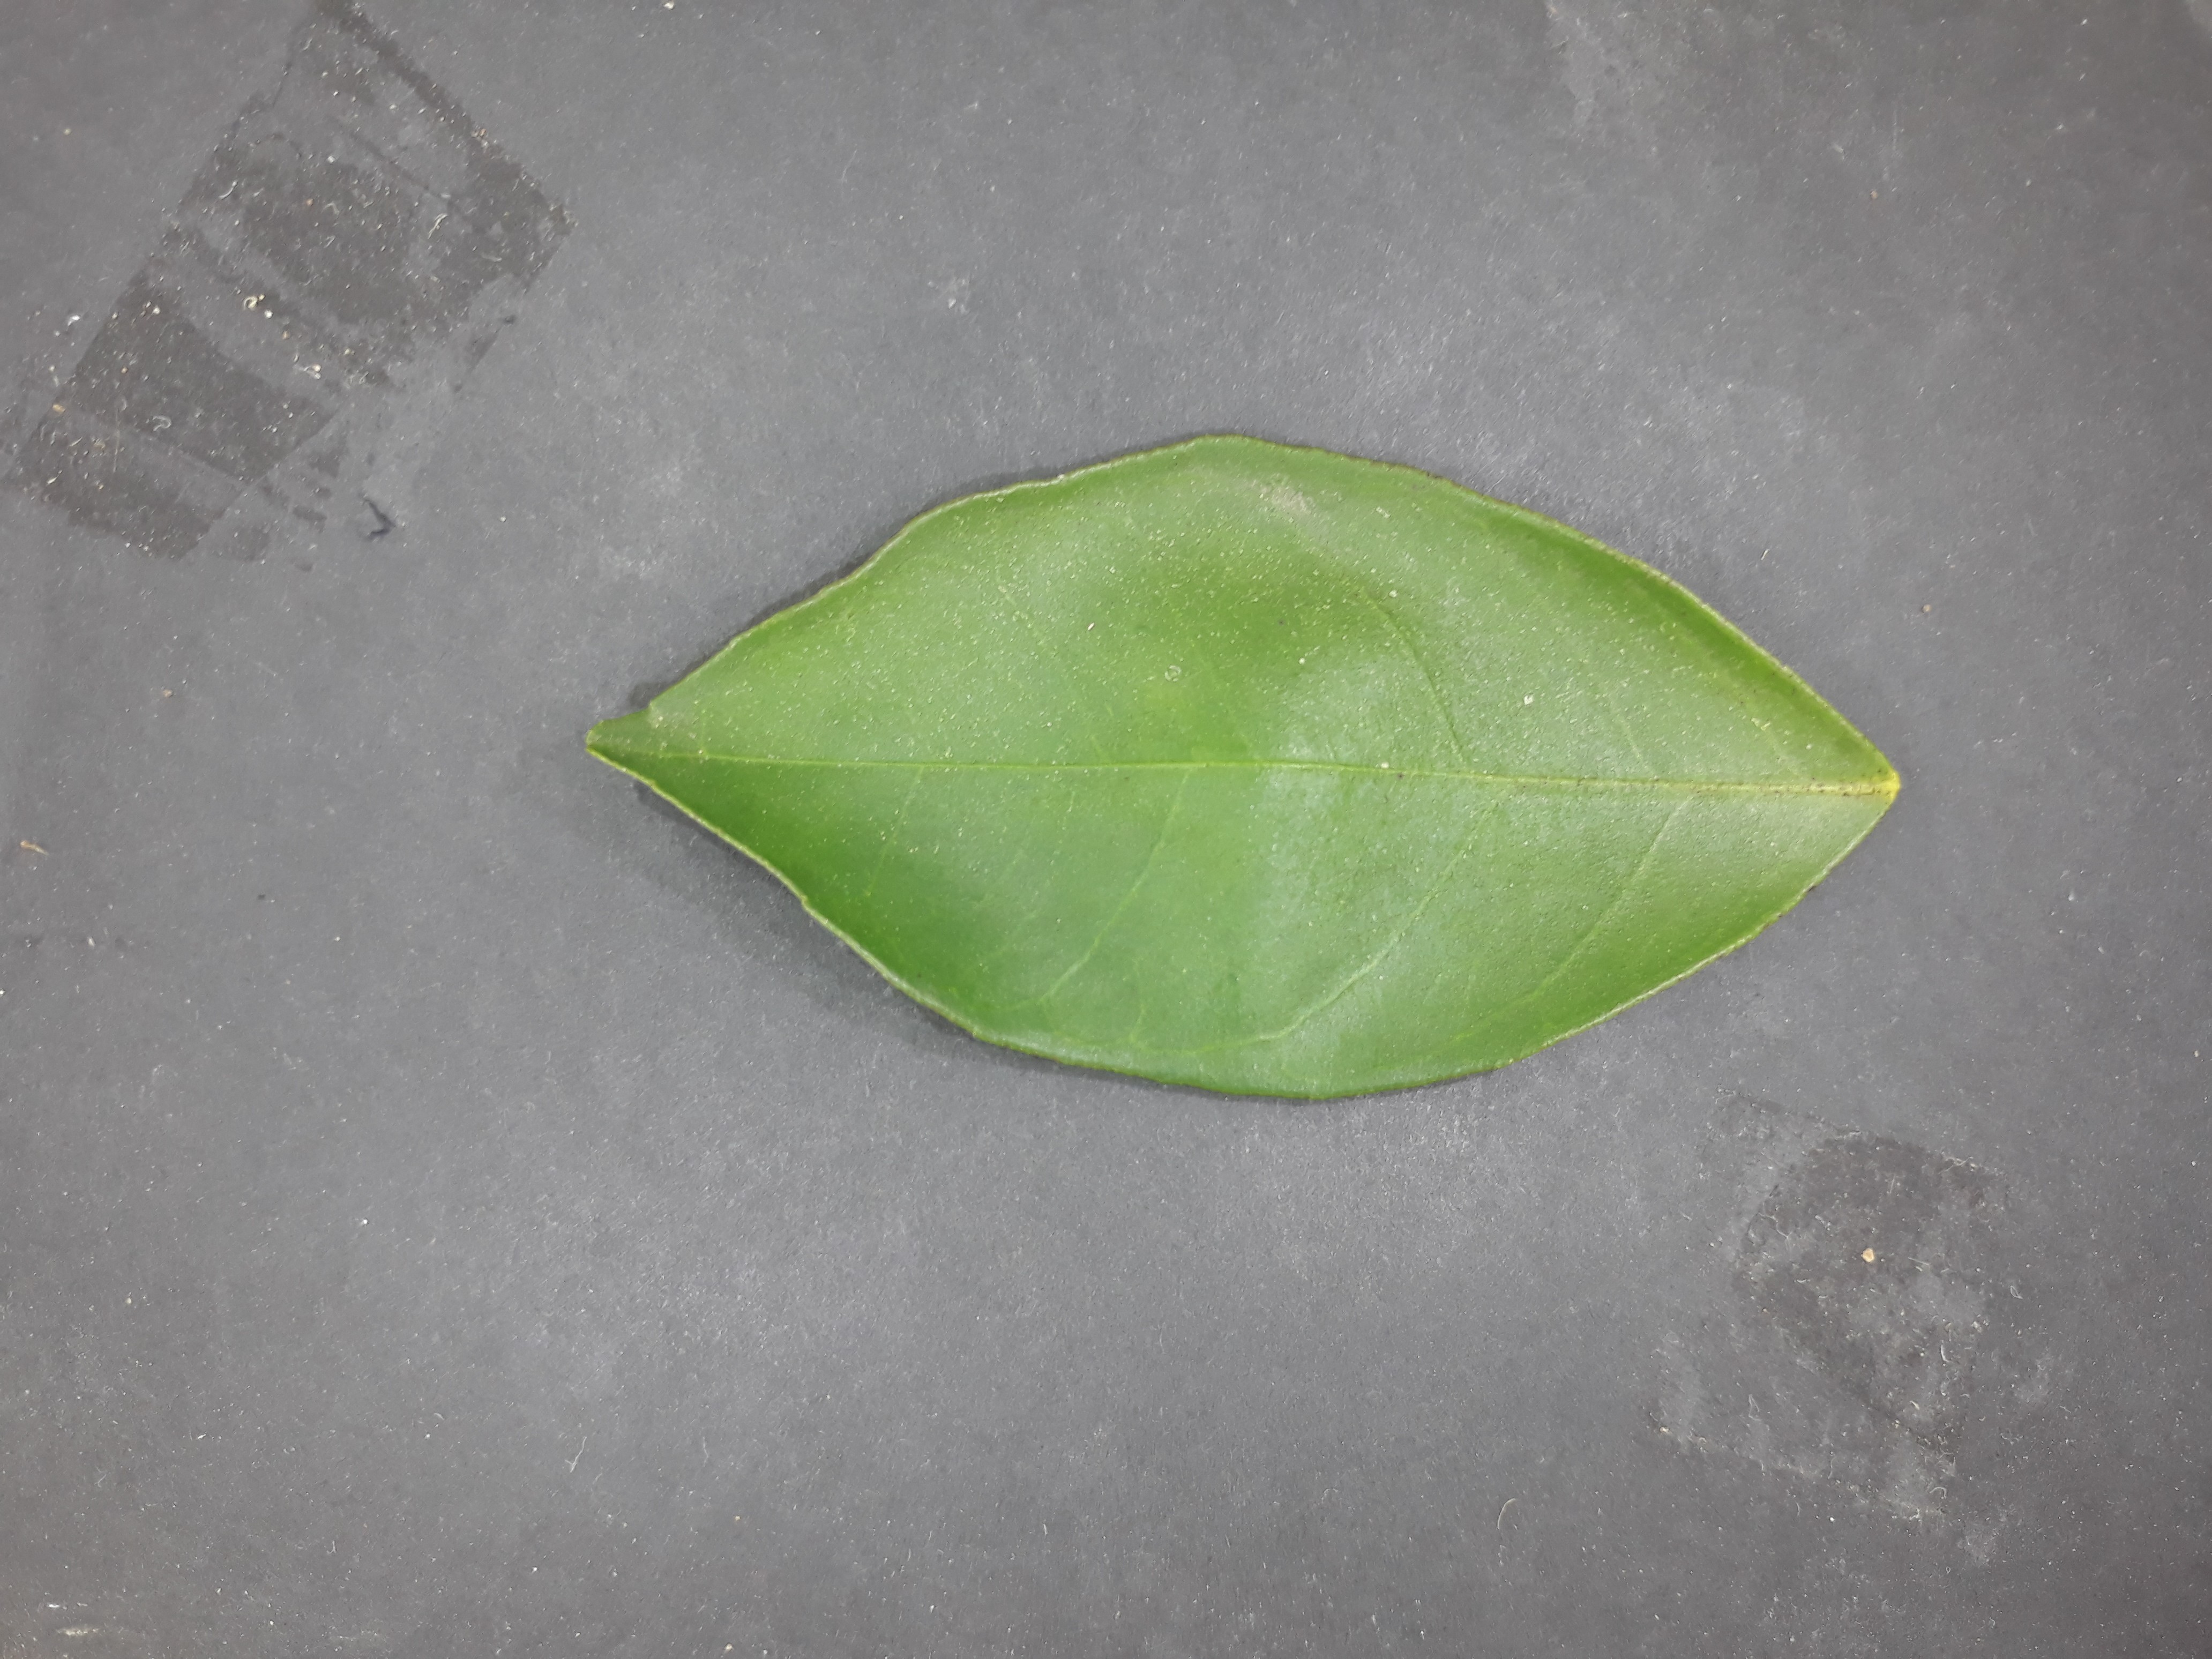
Label: Healthy